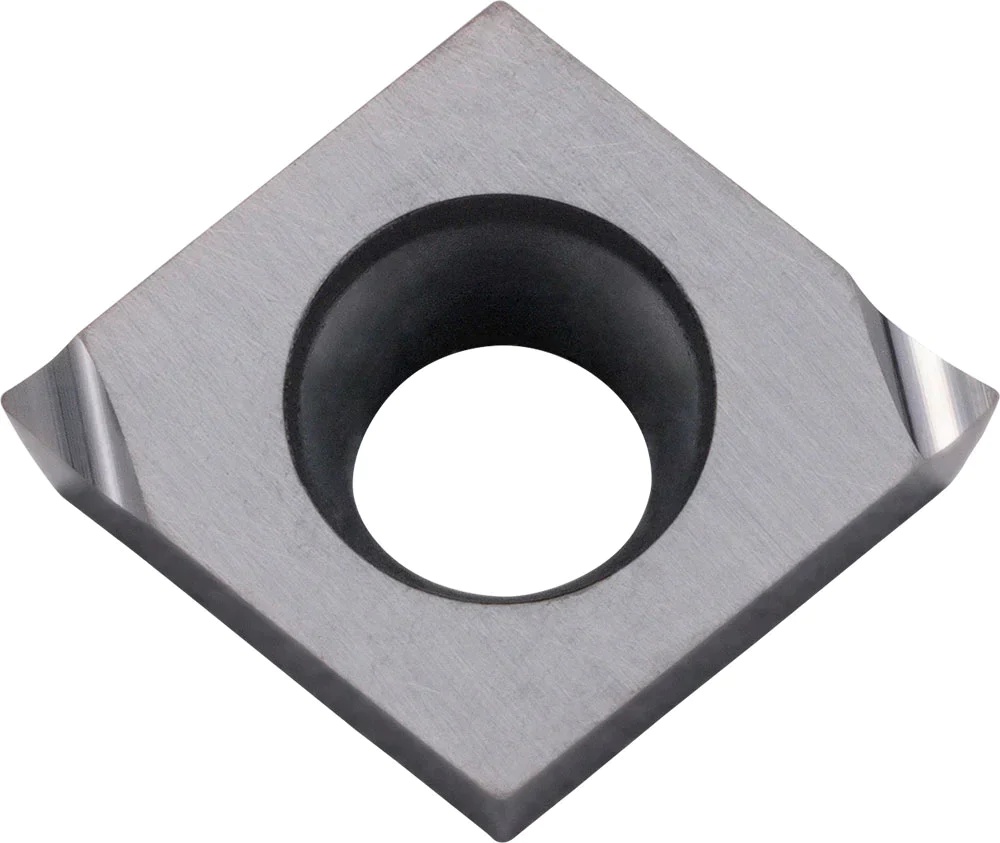
CCET32505FRUSFTN6010*
Kyocera CCET32505FRUSFTN6010* Inserts (Come 10 to a Pack, Order in Quantities of 10)
Brand: Kyocera
Category: Office Supplies > General Office Supplies > Brass Fasteners